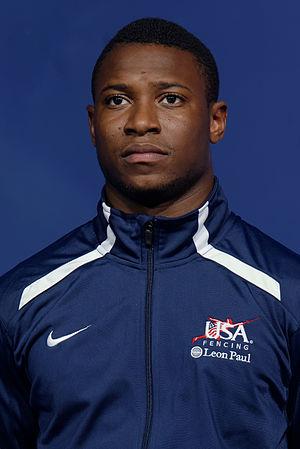
L'américain Daryl Homer à la cérémonie protocolaire du sabre hommes aux championnats du monde d'escrime 2015 le 14 juillet 2015 au Stade olympique de Moscou.
Daryl Homer est un escrimeur américain né le 16 juillet 1990 à Saint Thomas, Îles Vierges des États-Unis, et pratiquant le sabre.